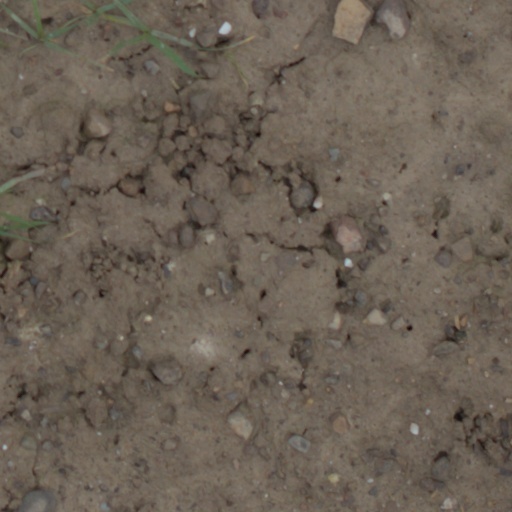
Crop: wheat